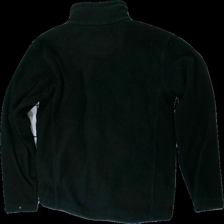
View: back
Type: Jacket
Category: Men
Brand: Not in the list
Brand text on label: south west
Colors: Black, Red
Material: 100% polyester
Pattern: Logo print
Cut: Regular
Size: XS
Season: All
Damage location: middle left
Damage 2 location: bottom left
Damage 3 location: top right
Price range: <50
Recommended usage: Export
Description: svart fleece kofta, lite nopprig dragkedjan är bucklig och den har en reklamlogga fram